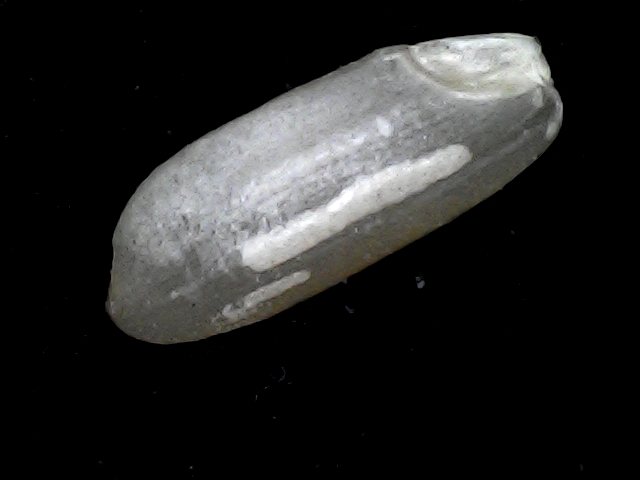
Rice variety: BD91